Gheorghe Ghimpu

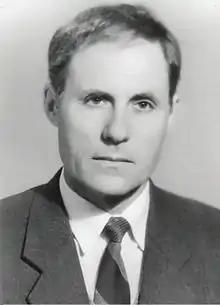
Ghimpu in 1992

Gheorghe Ghimpu (26 July 1937 – 13 November 2000) was a Moldovan politician and a political prisoner in the former Soviet Union and then in Moldova.